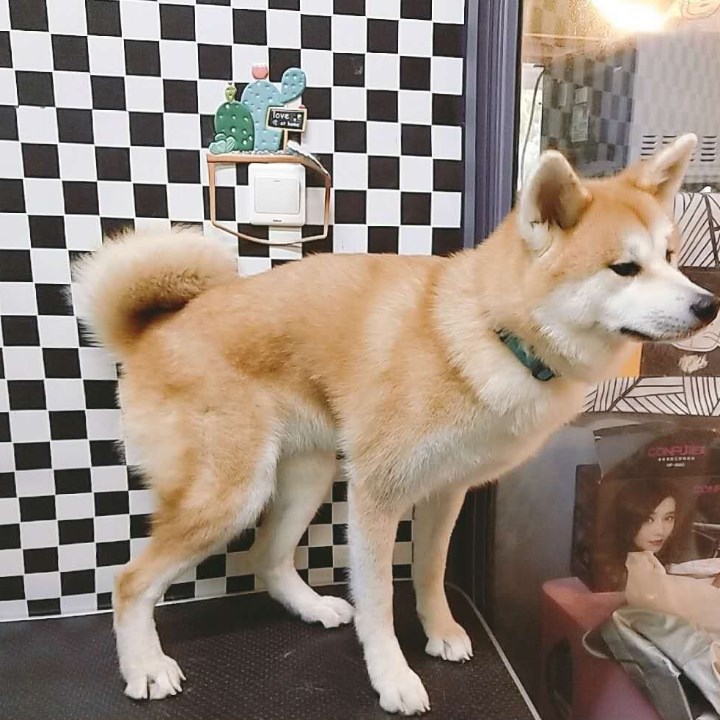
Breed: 1043-n000001-Shiba_Dog